House of Braose

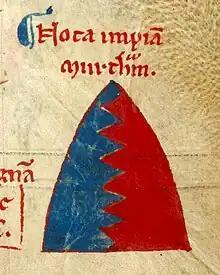
"Party per pale indented gules and azure"

Matthew Paris (c.1200-1259) in his "Historia Anglorum" (folio 116) attributed the arms, "Party per pale indented gules and azure", to William V de Braose (d.1230). They appear as a marginal drawing of an inverted shield referring to his "impious murder" ("Nota impiam murthram"). However Matthew Paris depicts different arms for him in his "Chronica Majora", Part III, fol.75v, in an inverted shield: "Gules, four piles meeting in base or"